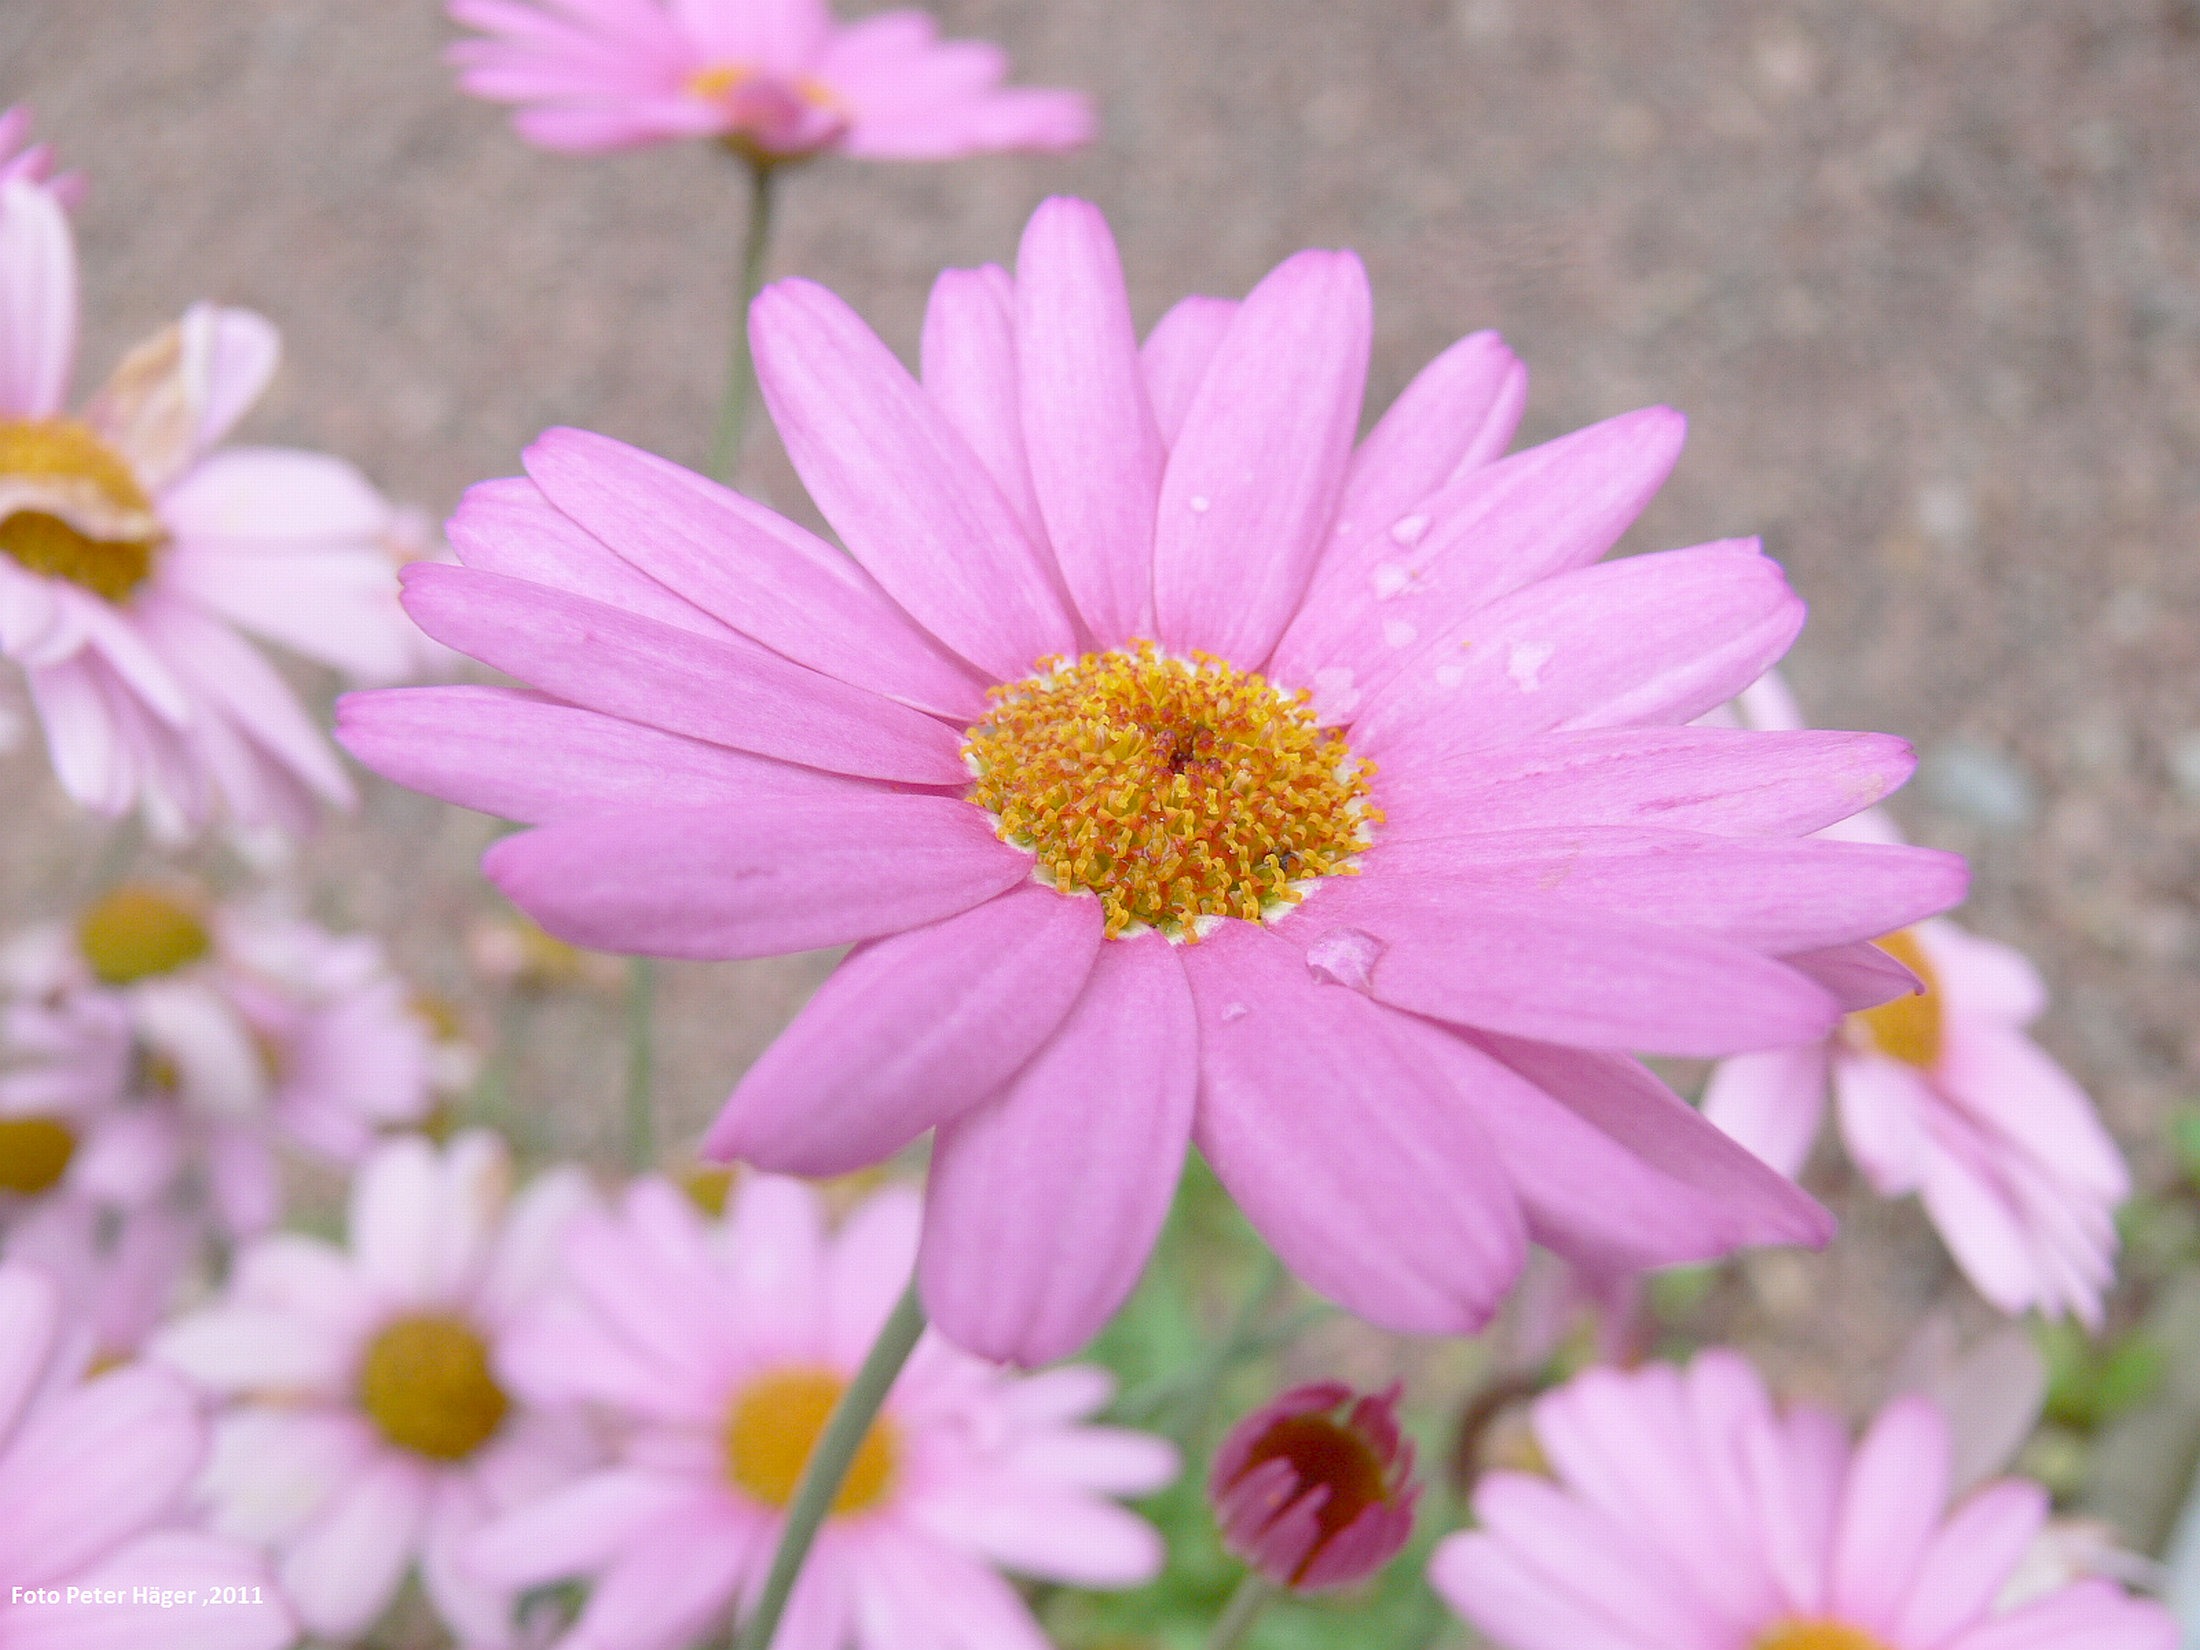
blossom, plant, stem, leaf, flower, petal, bloom, floral, daisy, herb, natural, botany, agriculture, pink, flora, botanical, plants, flower bed, outdoors, vegetation, petals, wildflowers, e, horticulture, organic, macro photography, flowering plant, daisy family, oxeye daisy, annual plant, land plant, marguerite daisy, garden cosmos, nvironment